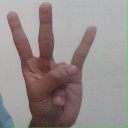
अक्षर: क्ष